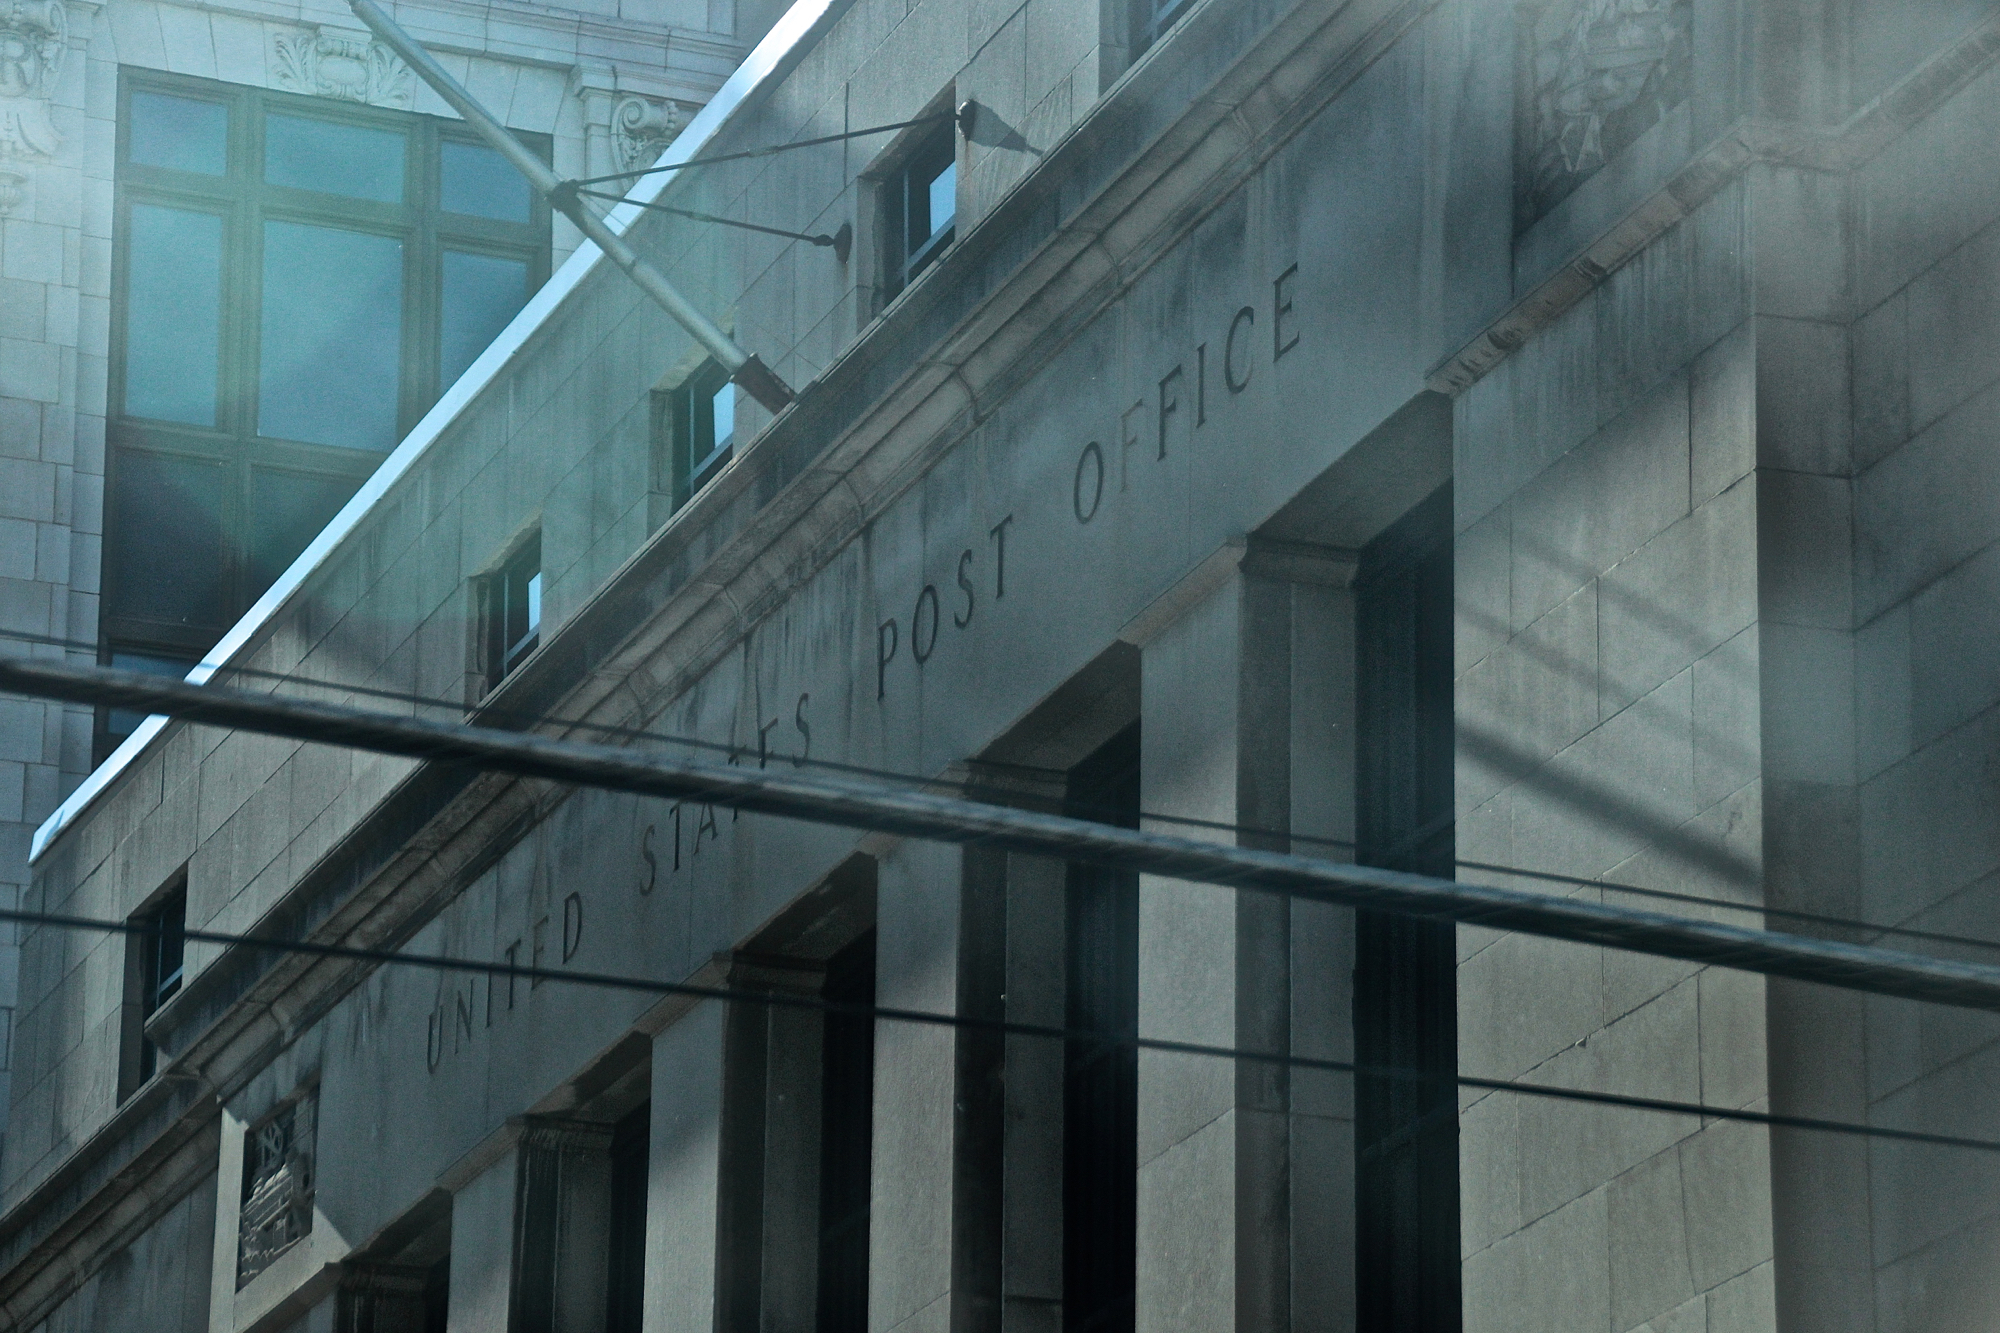
architecture, structure, glass, skyscraper, line, reflection, facade, professional, symmetry, schuylkillcounty, headquarters, 3652015, odc, pottsville, 365the2015edition, 13feb15, day44, day44365, sortagothamcitylike, usps, daylighting, urban area